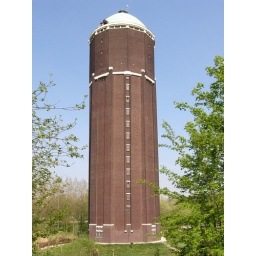
Disused water tower near Axel, NL